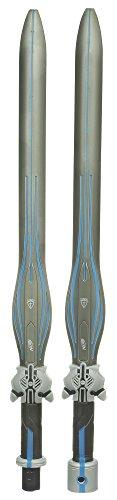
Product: Nerf Vendetta N-Force Double Sword Toy -- Includes 2 Foam Blades with Plastic Core -- for Kids, Teens, Adults, Brown (Amazon Exclusive)
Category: Toys & Games | Sports & Outdoor Play | Blasters & Foam Play
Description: Each sword has a hard plastic inner blade that is covered with an outer layer of Nerf foam and is over 28 inches 71 centimeters long.
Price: $33.05
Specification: ProductDimensions:2.5x30.5x6.1inches|ItemWeight:1.15pounds|ShippingWeight:1.15pounds(Viewshippingratesandpolicies)|ASIN:B07B9W79ZP|Itemmodelnumber:N/A|Manufacturerrecommendedage:6yearsandup